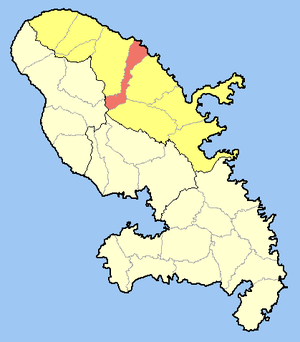
Le canton du Marigot est une ancienne division administrative française située dans le département et la région de la Martinique.